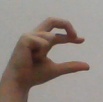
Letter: thal